Characters of Red Dead Redemption 2

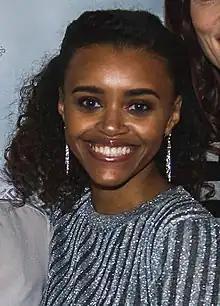
A 31-year-old woman with curly brown hair smiling at the camera.

Susan Grimshaw (Kaili Vernoff) is the arbiter of the Van der Linde gang. Formerly in a relationship with Dutch, she has been a member of the gang for as long as Arthur has. After her and Dutch's relationship ended, the two have remained loyal partners. She is a leader of the gang, ensuring that work is always completed. Alongside Pearson, she is responsible for setting up the camp following each relocation. When Tilly disappears from camp at Shady Belle, Grimshaw tasks Arthur to help investigate. They track her down to the hideout of the Foreman Brothers, storming the house, killing some of the gang members, and rescuing Tilly. After capturing Anthony Foreman, Grimshaw encourages Arthur to kill him. Sometime later, when Molly claims that she spoke to the Pinkertons about the gang's botched bank heist, Grimshaw shoots and kills Molly for breaking the rules. After the gang falls apart and Arthur reveals Micah to be the traitor, Grimshaw joins Arthur's side; when Grimshaw is distracted, Micah shoots and kills her. Her body is later buried by Charles Smith.